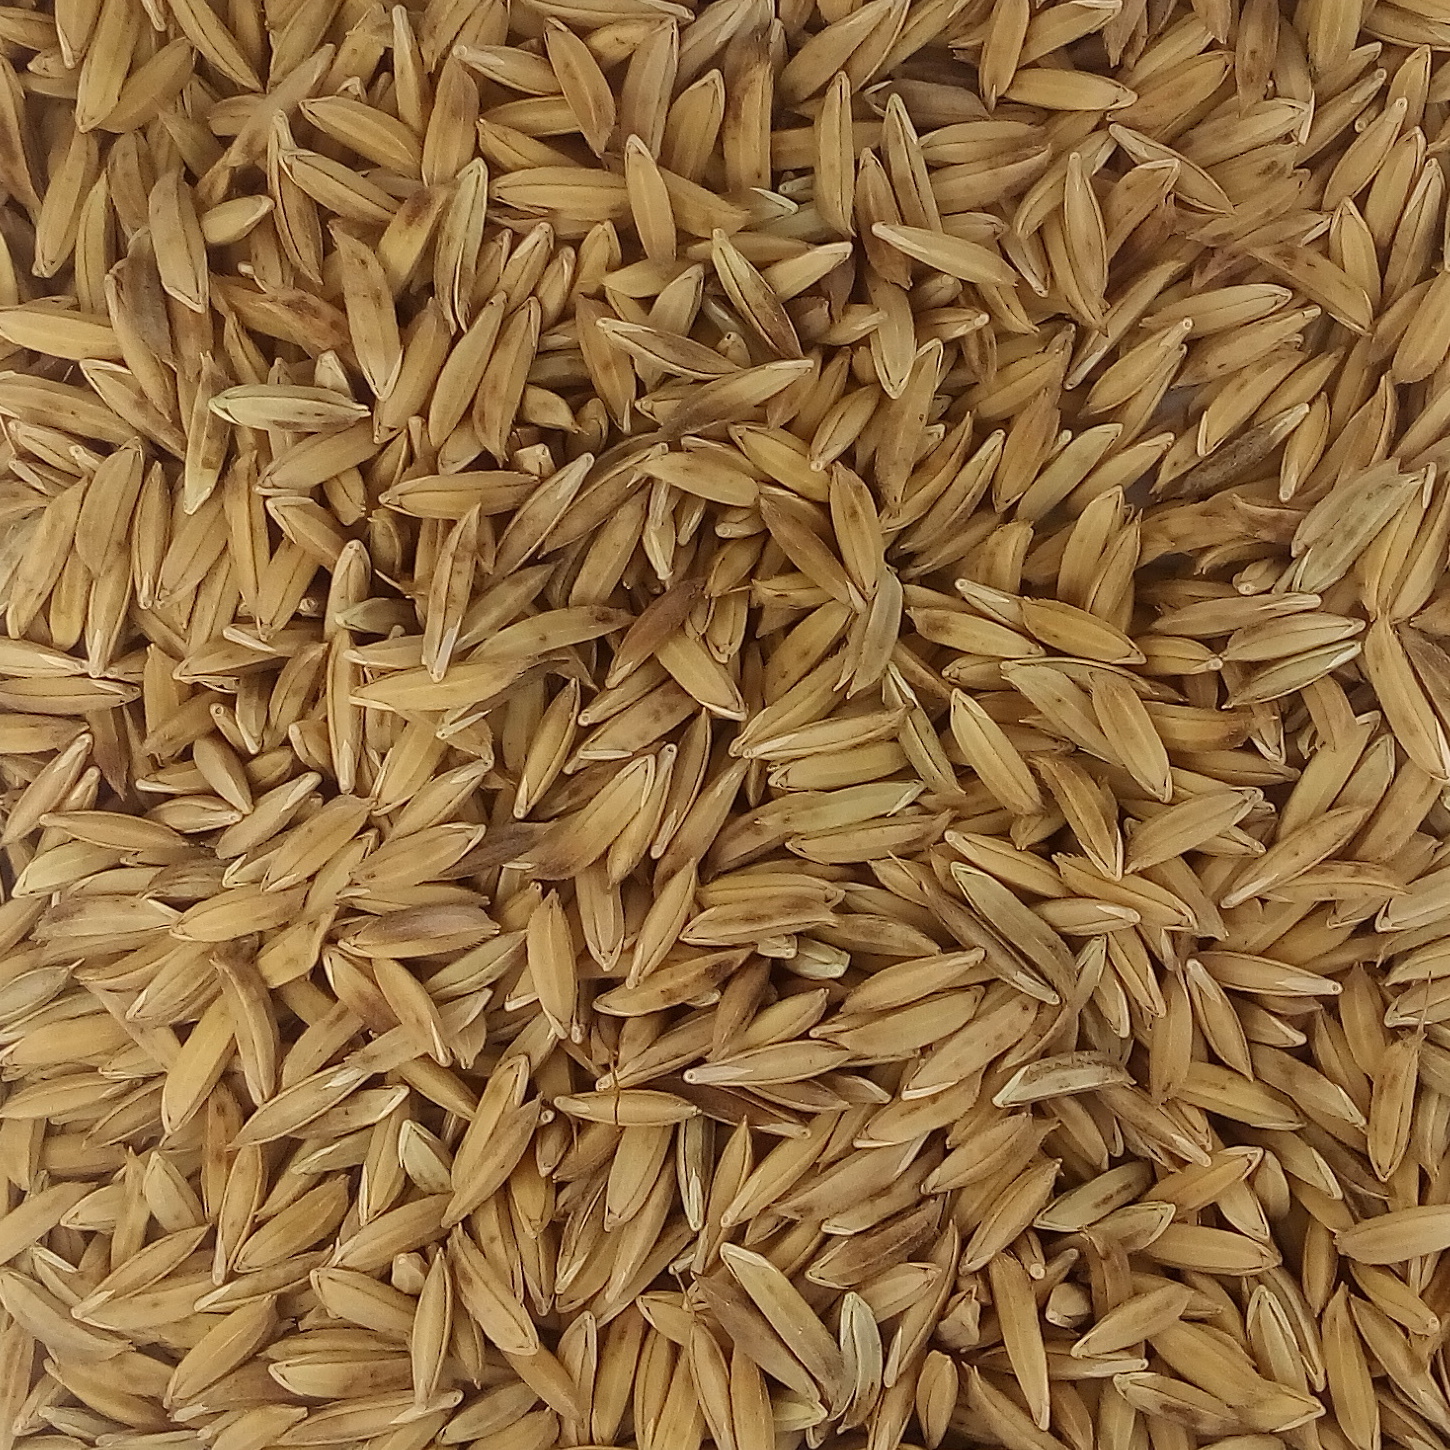
Rice seed variety: BAS_370